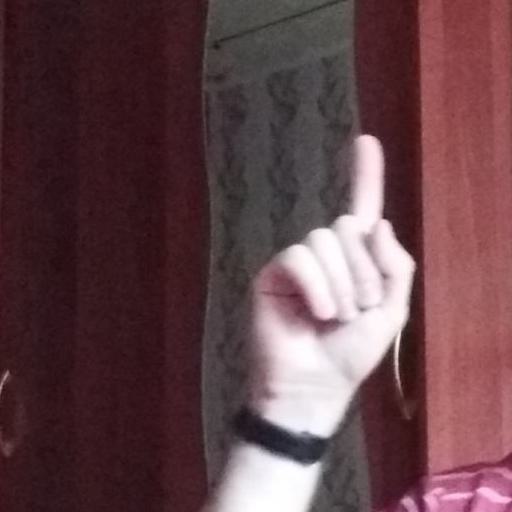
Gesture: one